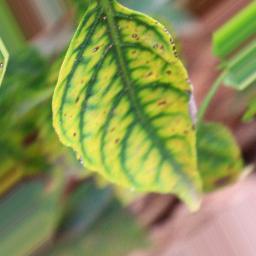
Label: nutritional